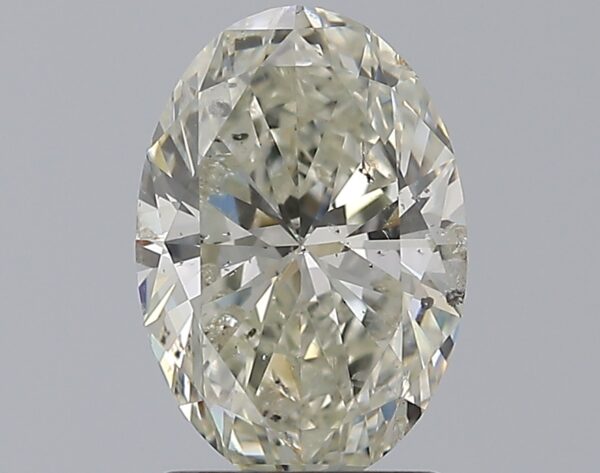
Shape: oval
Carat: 1.51
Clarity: SI2
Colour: L
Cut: EX
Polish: VG
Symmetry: VG
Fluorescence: N
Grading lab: IGI
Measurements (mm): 9.3 x 6.41 x 3.95